Charles Loraine Smith

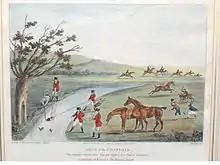
"Loss of the Chaplain", a Charles Loraine Smith fox-hunt parody

The National Portrait Gallery has a copy of a print of a drawing by Smith, whilst Leicester Museums has an oil painting by Smith of the Billesdon Coplow Run. The Coplow run was a race on horseback for fox huntsmen that was celebrated in verse by the poetic bishop Robert Lowth.